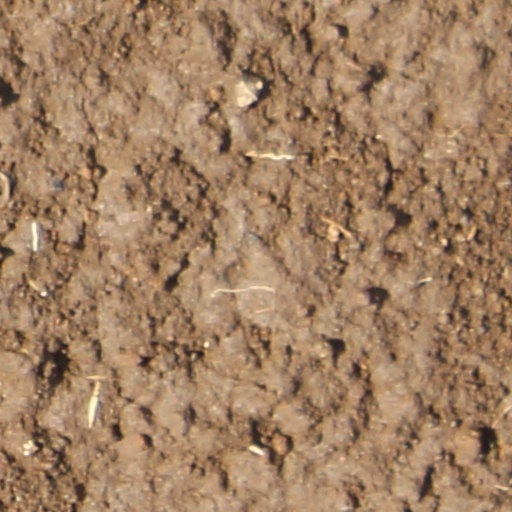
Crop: wheat